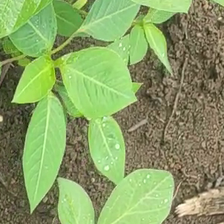
Weed species: Moti_dudhi(Euphorbia_geneculata_L)